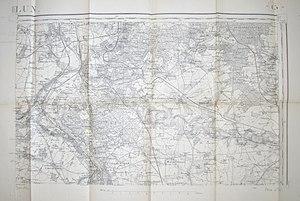
Quart de la feuille de Melun (carte d'Etat-Major)
La carte d'état-major est une carte générale de la France réalisée, dans sa première version, au XIXᵉ siècle.